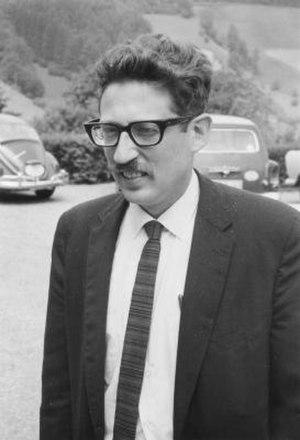
Daniel J. Kleitman est un mathématicien américain spécialiste en combinatoire.